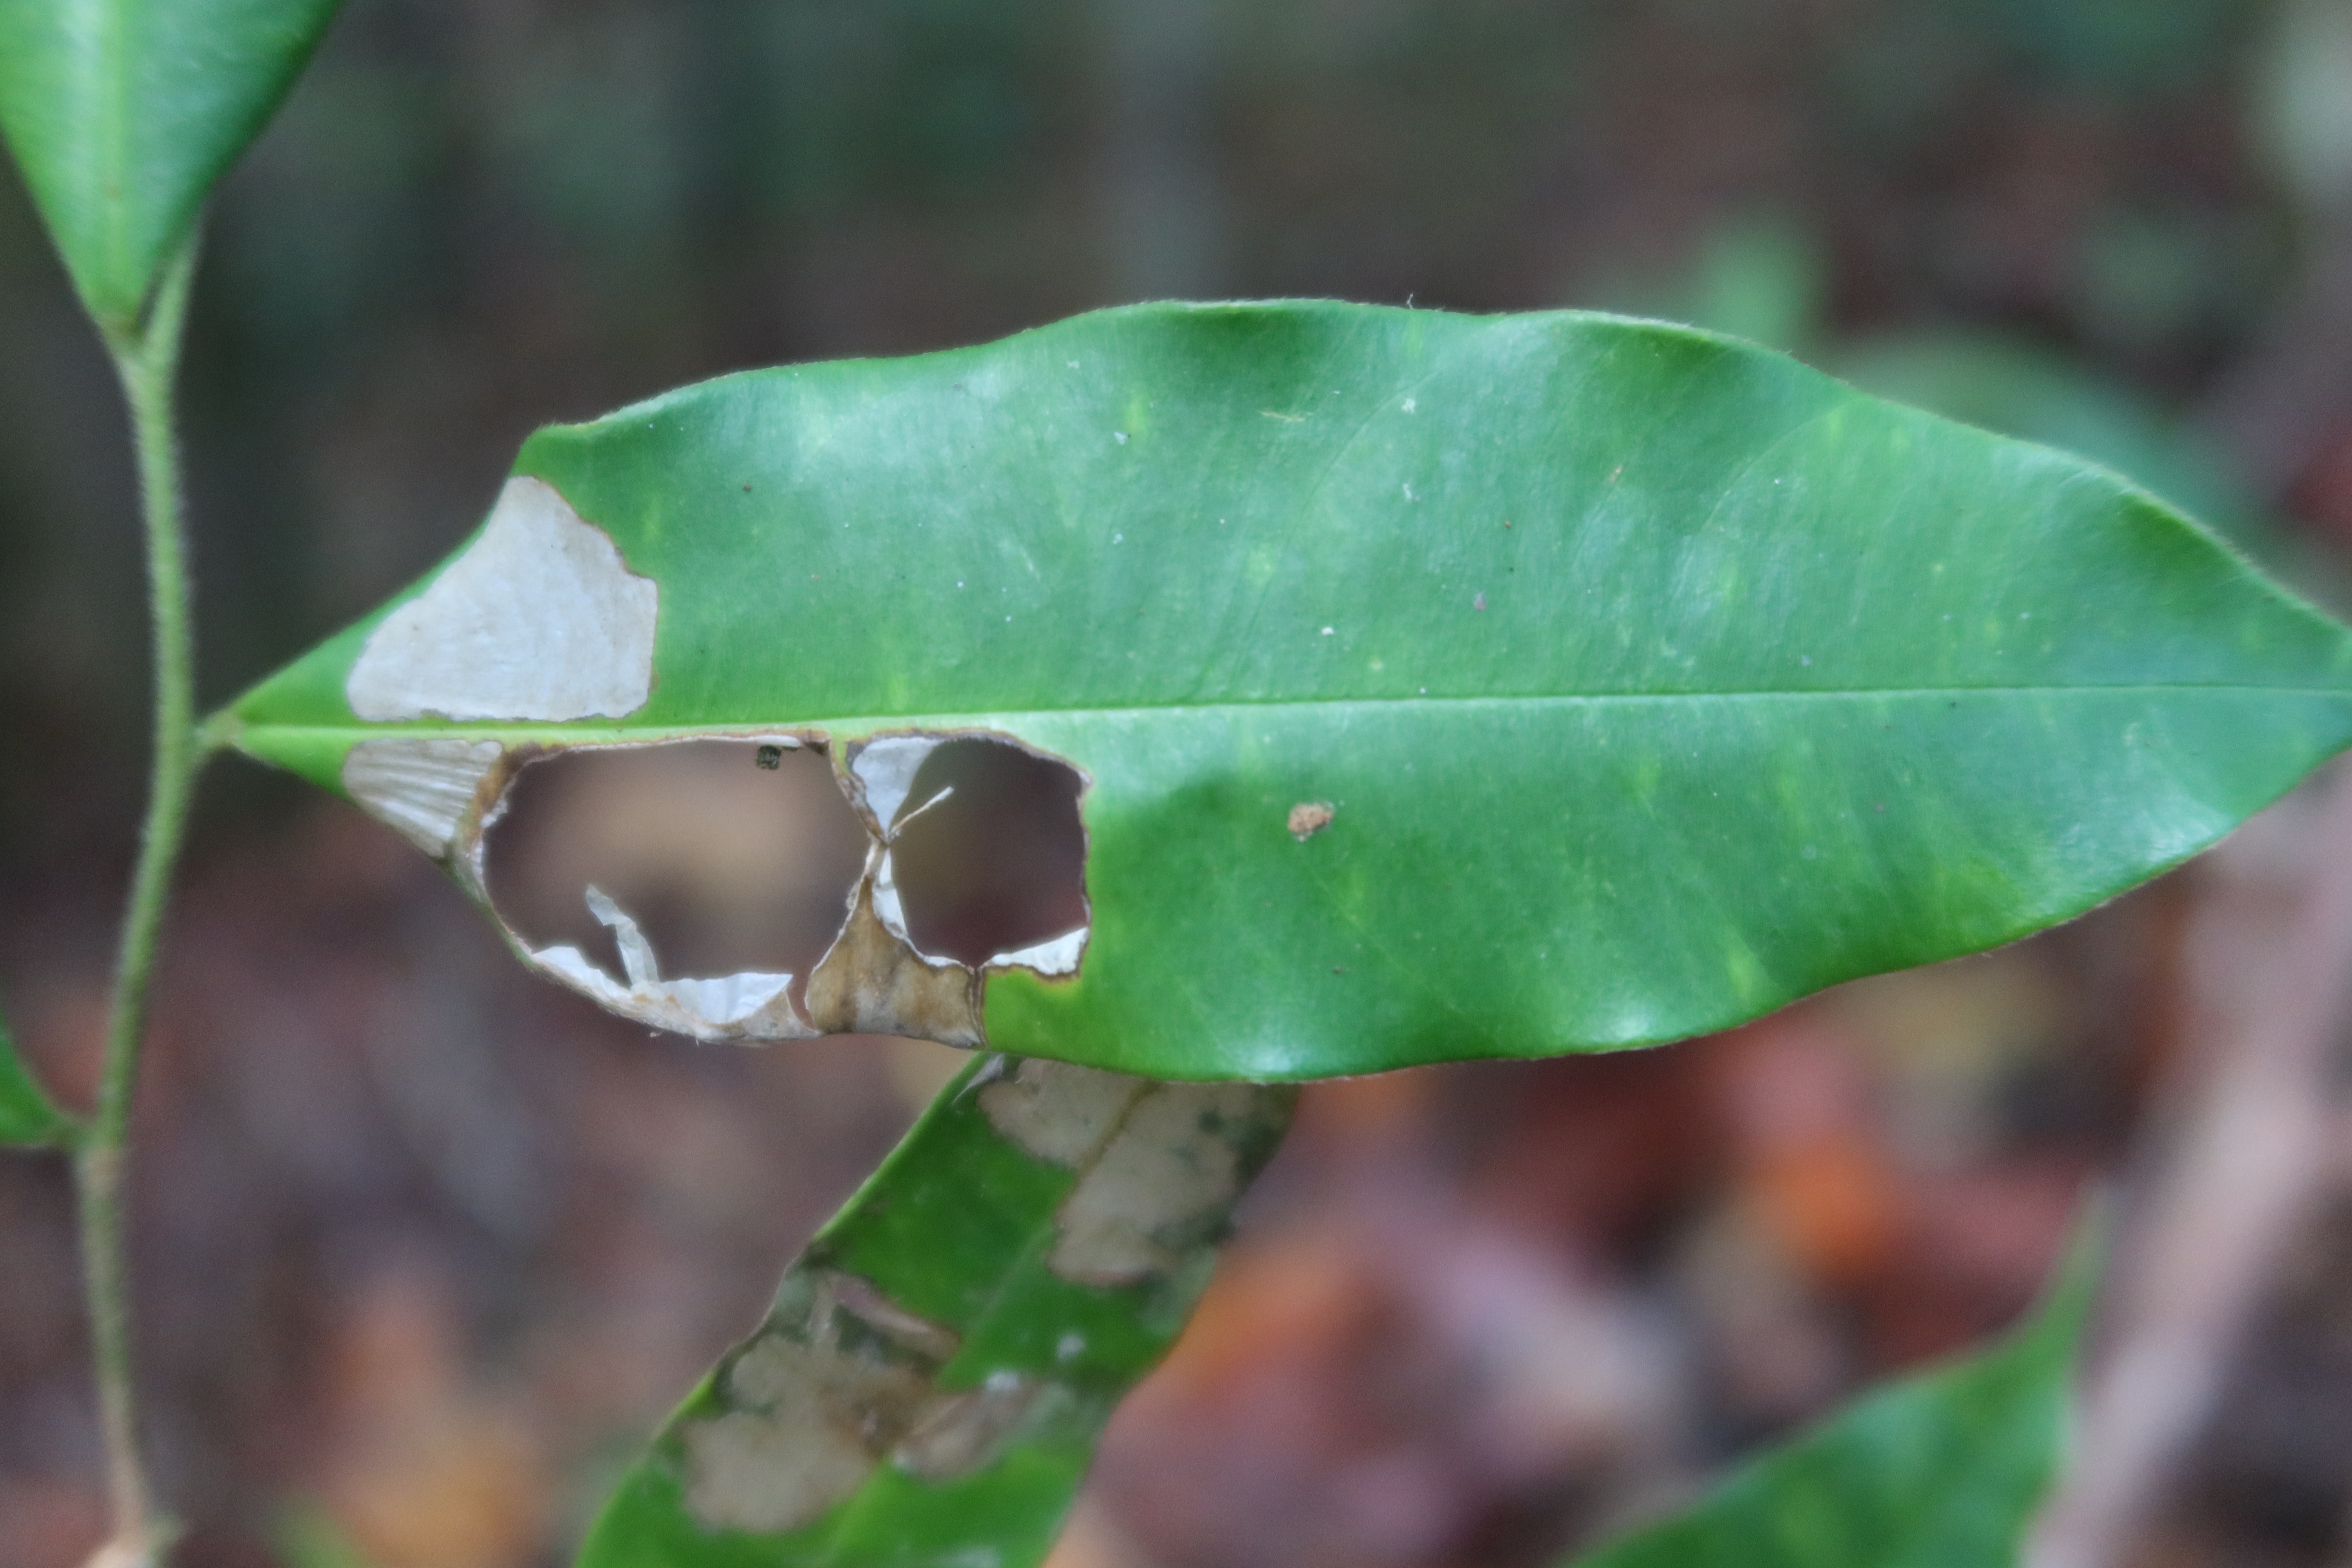
Label: Translucent lesion